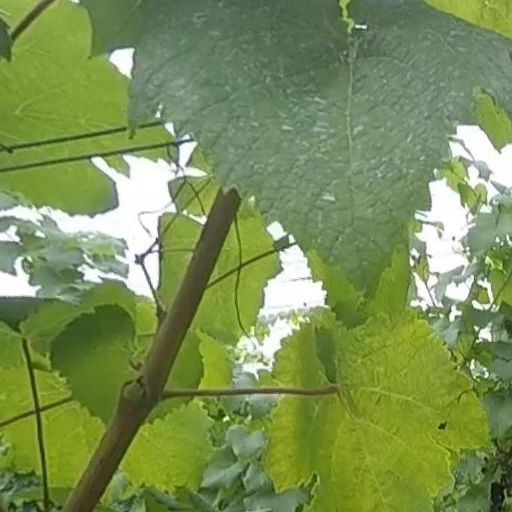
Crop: grape